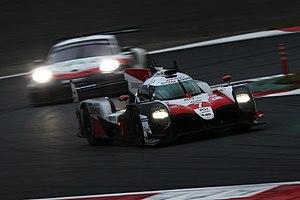
Le Championnat du monde d'endurance FIA 2018-2019 est la septième édition du Championnat du monde d'endurance FIA, une compétition automobile co-organisée par la Fédération internationale de l'automobile et l'Automobile Club de l'Ouest. Cette compétition est ouverte aux Le Mans Prototype et aux voitures de course grand tourisme divisées en quatre catégories. Elle se déroule du 5 mai 2018 au 16 juin 2019. Elle comprend huit manches dont les 24 Heures du Mans. Des titres de champion du monde seront attribués aux constructeurs et pilotes gagnant de chaque catégorie.